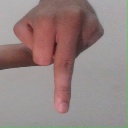
अक्षर: प